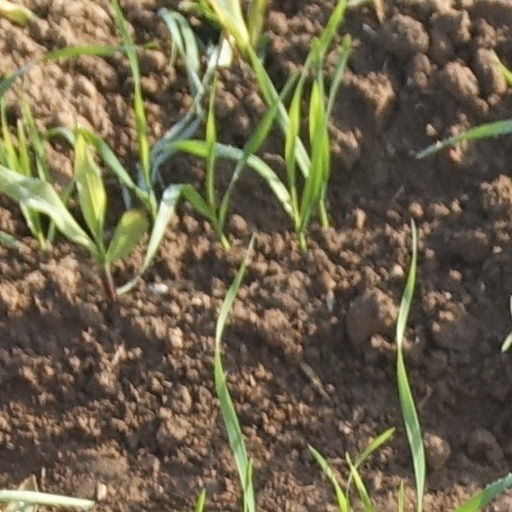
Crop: wheat